Andrea Del Santo

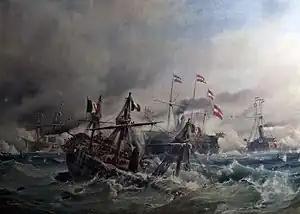
the "Re d’Italia" sinking after being rammed at Lissa

Serving aboard the steam frigate "", he earned a Silver Medal for Military Valor during the bombardment of the Ancona artillery batteries under Carlo Pellion di Persano, and an honourable mention at Mola di Gaeta (Formia), where the Sardinian ships supported troops crossing the Garigliano. Soon after, in command of the aviso "" he was responsible for monitoring the movements of Giuseppe Garibaldi, who had retreated to the island of Caprera. In 1860 he took part in the Siege of Gaeta and was promoted to frigate captain in 1861.